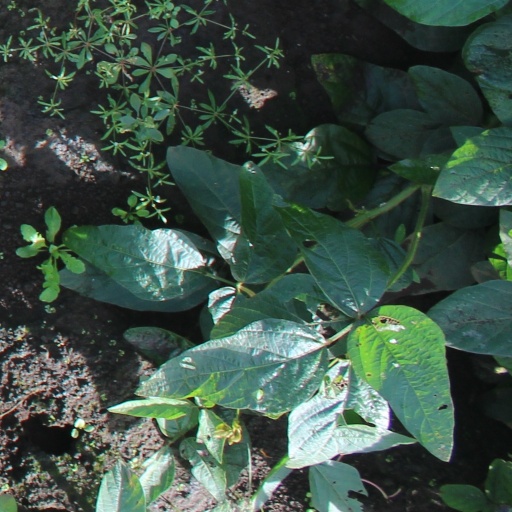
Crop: soybean